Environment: real
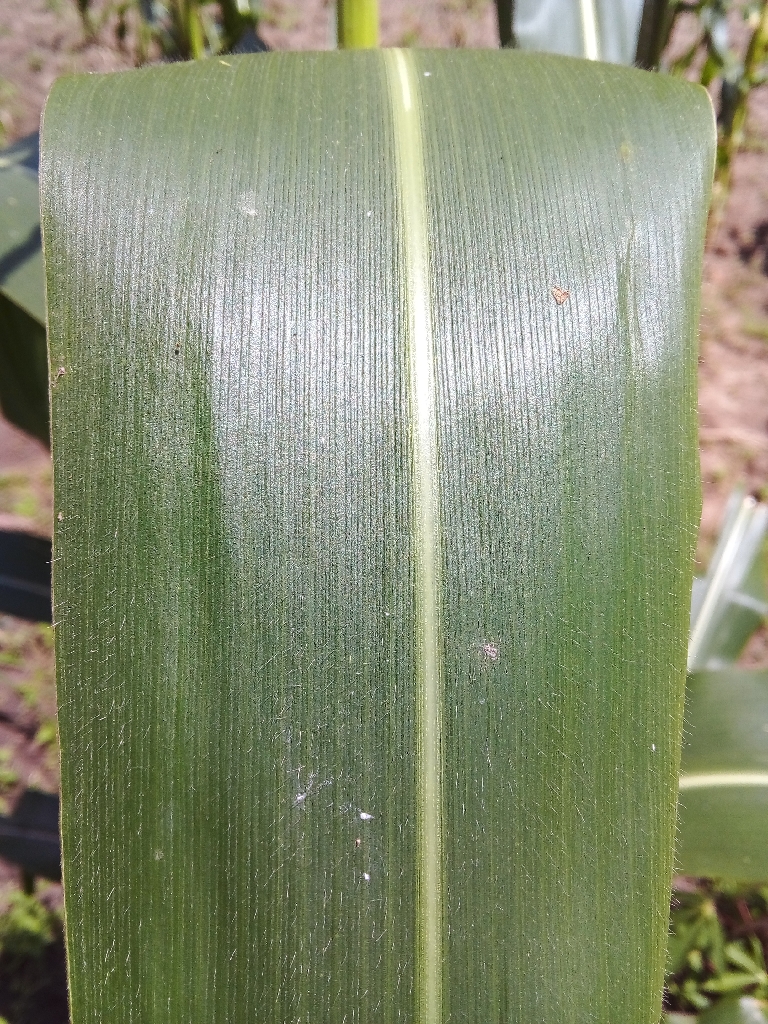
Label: healthy